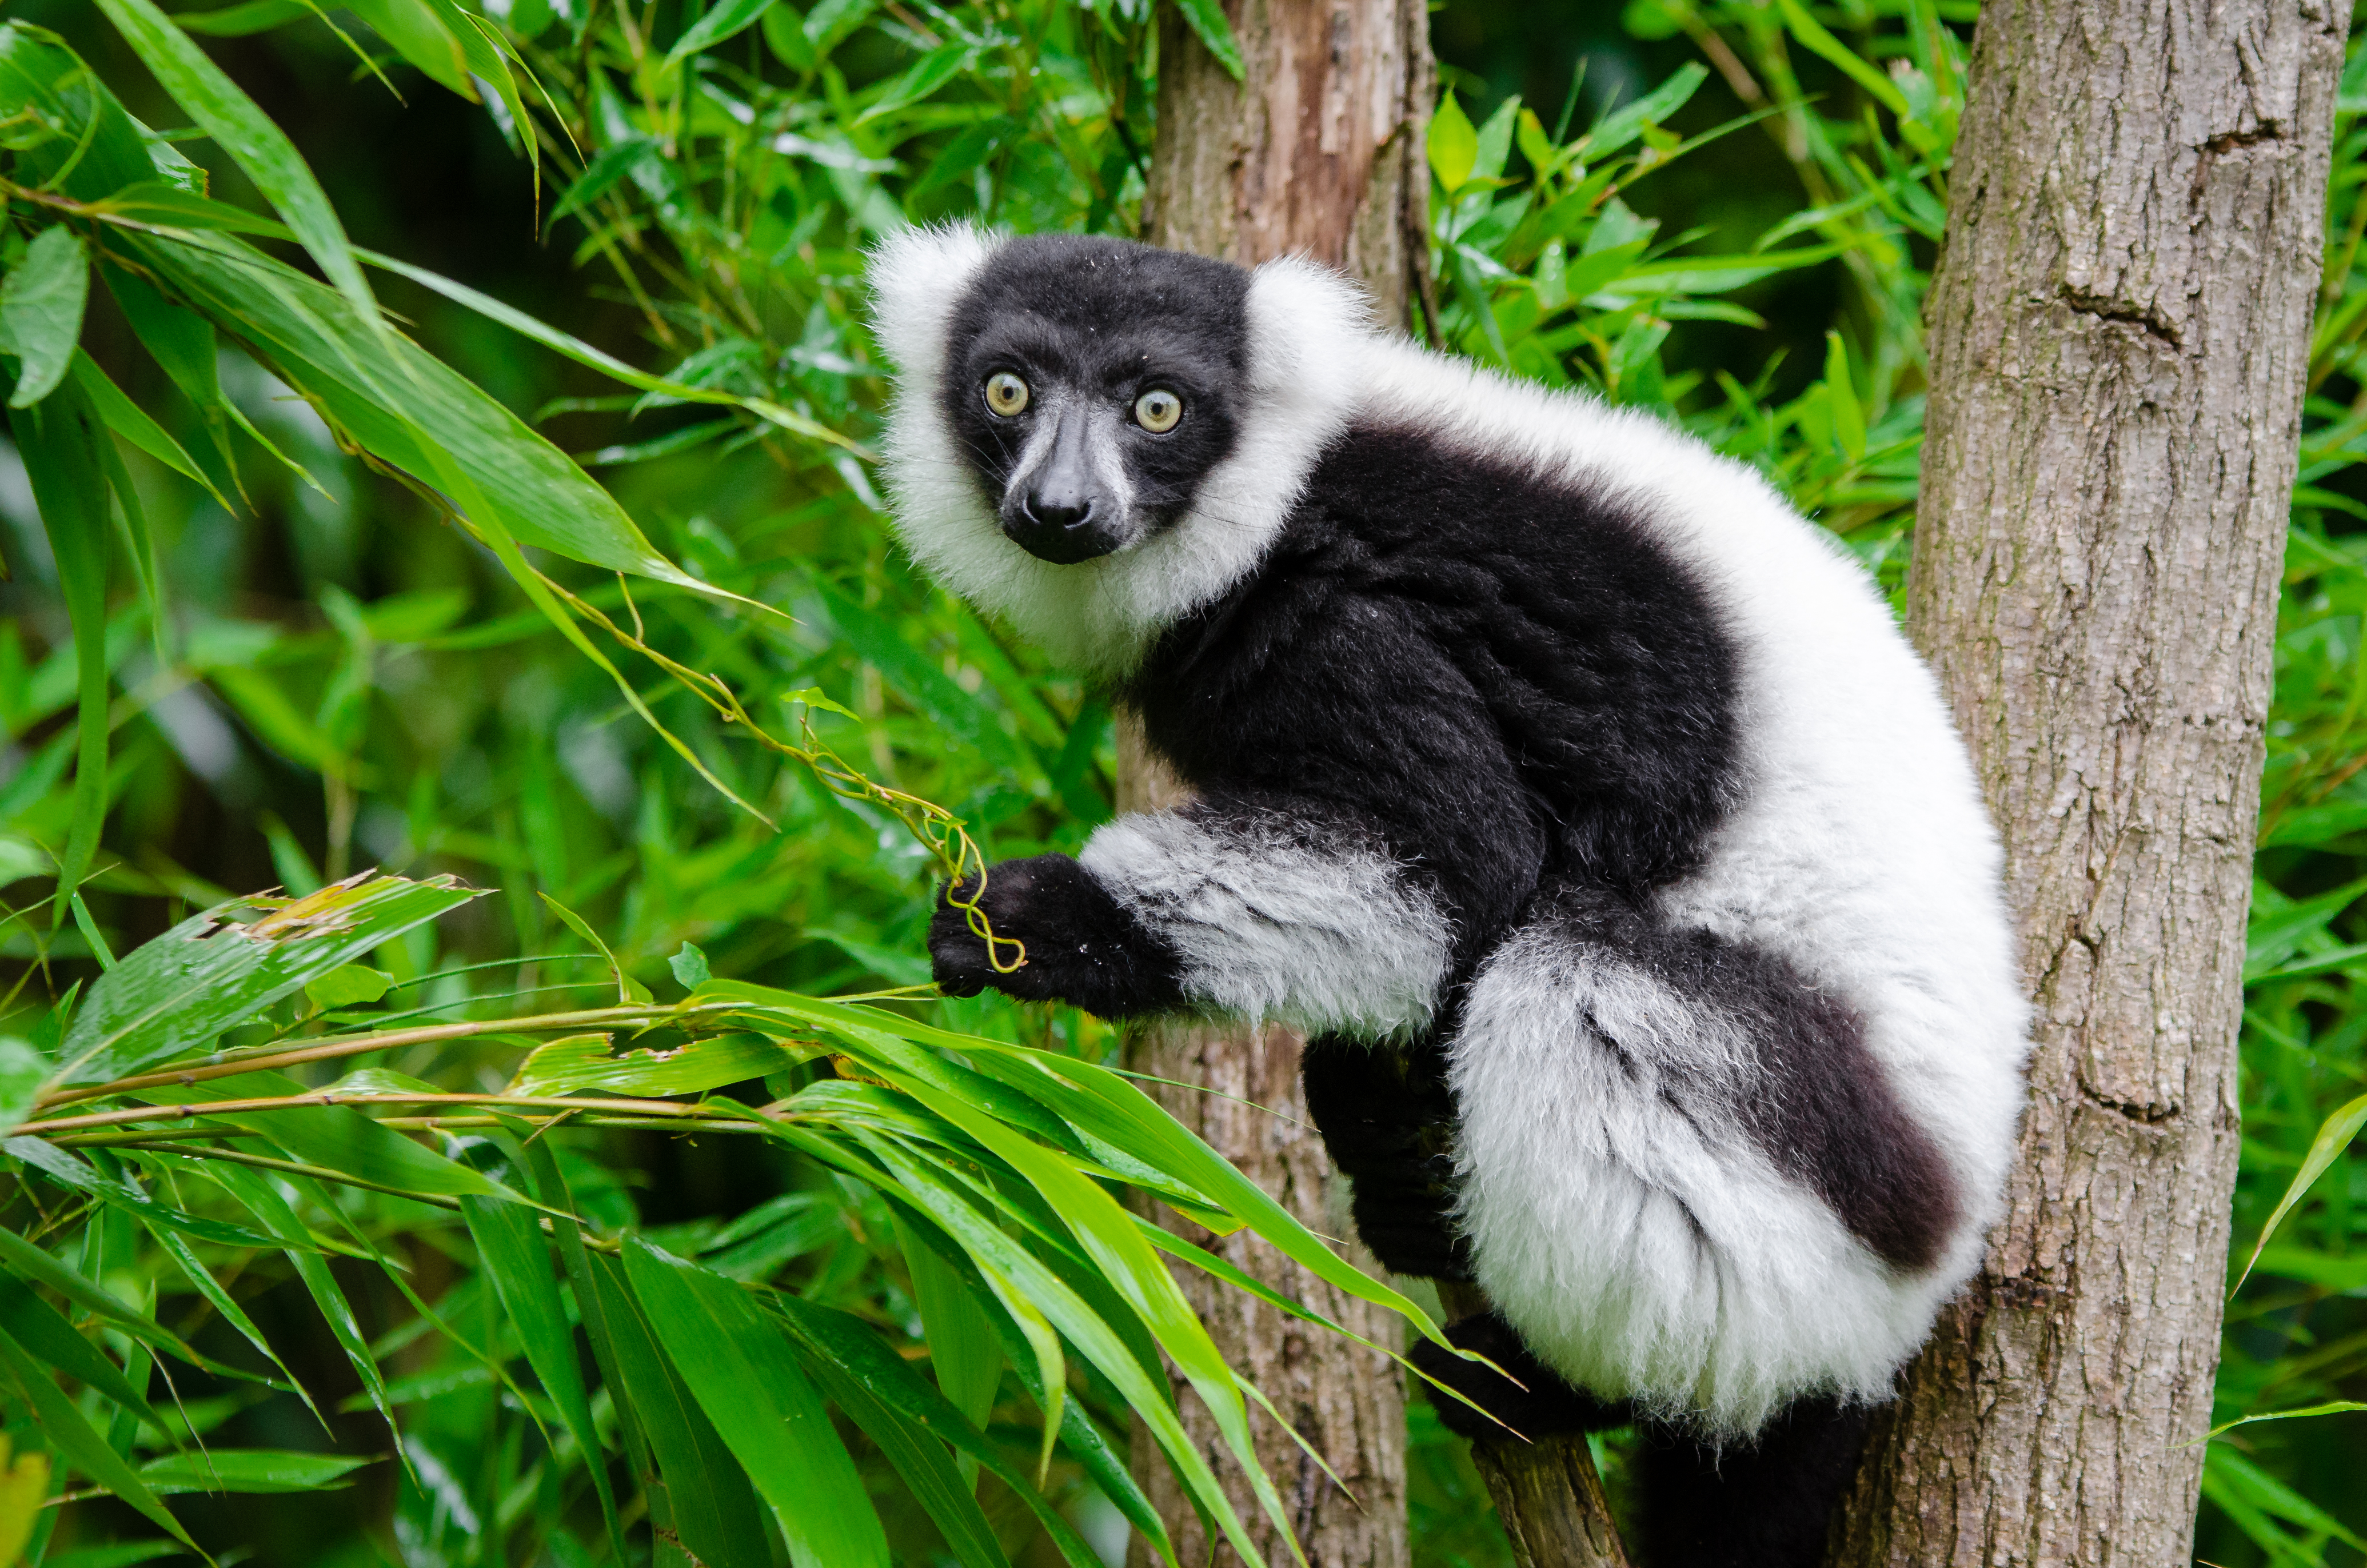
animal, wildlife, zoo, mammal, fauna, primate, gibbon, madagascar, vertebrate, lemur, new world monkey